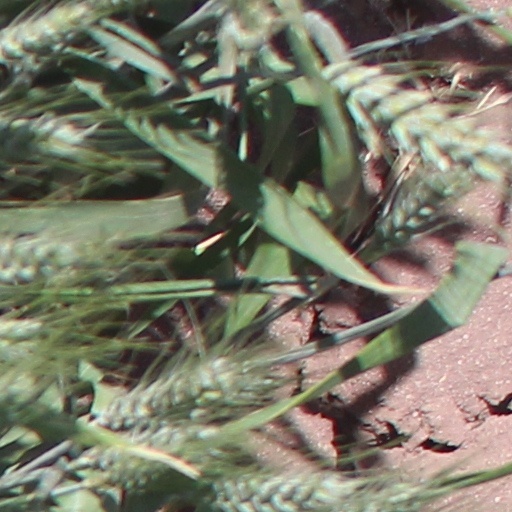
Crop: wheat